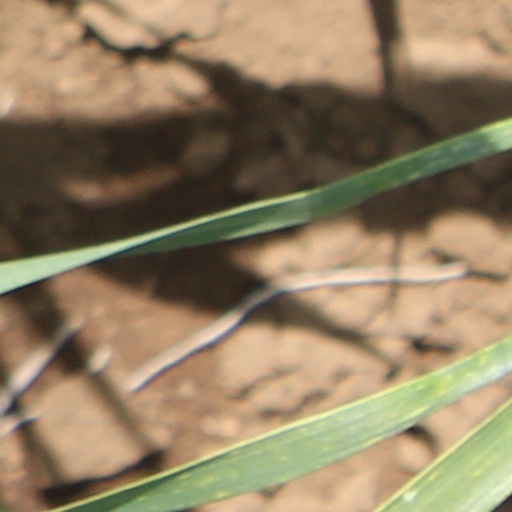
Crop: wheat